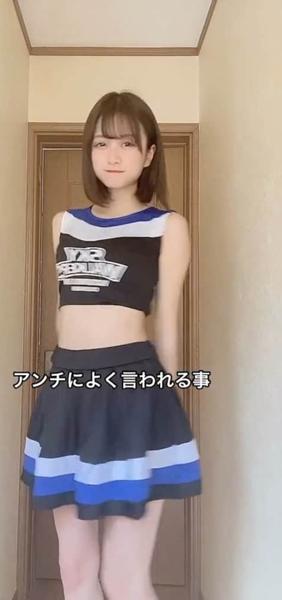
回答: そのスカートの柄、家のカーテンとおそろいですね